Edgar Mitchell

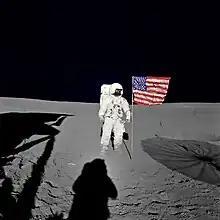
Mitchell stands with the United States' flag on the Moon, 1971

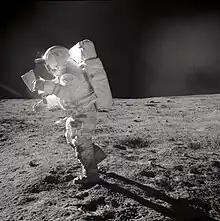
Mitchell studies a map while walking on the Moon, February 6, 1971

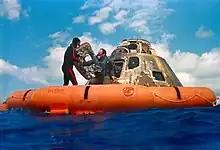
A U.S. Navy diver helps Mitchell out of the Command Module, 1971

Mitchell was selected in 1966 as part of NASA's fifth astronaut group. He was assigned to the support crew for Apollo 9, then was designated as backup Lunar Module Pilot for Apollo 10. This placed him in rotation for Apollo 13, but his crew was switched to Apollo 14 so that Commander Alan Shepard, who had been grounded by a medical problem since the Gemini program, could train longer.